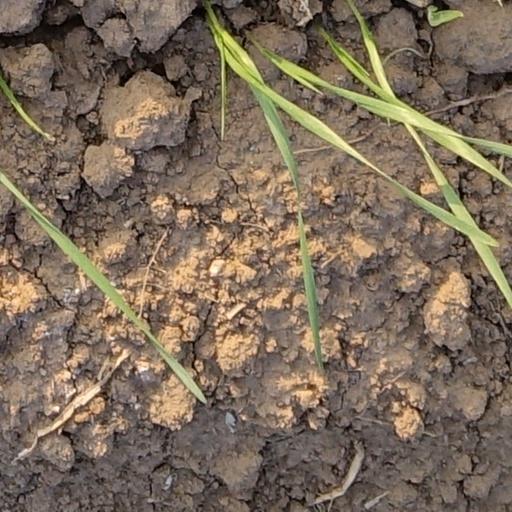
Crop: wheat